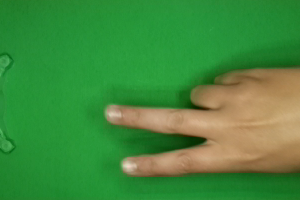
Label: scissors